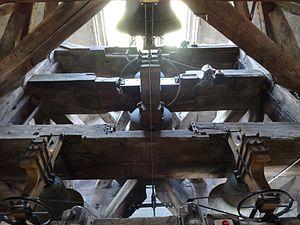
Cathédrale St-Nicolas de Fribourg (Suisse). Une partie des cloches de la deuxième chambre des cloches.
La cathédrale Saint-Nicolas de Fribourg, de style gothique rayonnant, domine le centre de la ville médiévale de Fribourg en Suisse. Elle est construite sur un éperon rocheux surplombant de 50 mètres la rivière Sarine. Dédiée à saint Nicolas, elle est depuis 1924 le siège du diocèse de Lausanne, Genève et Fribourg.